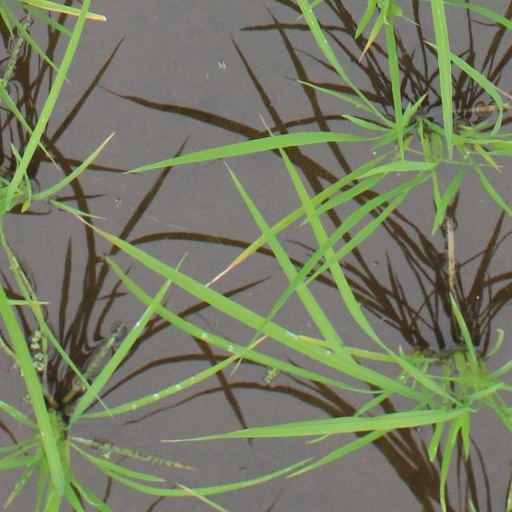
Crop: rice